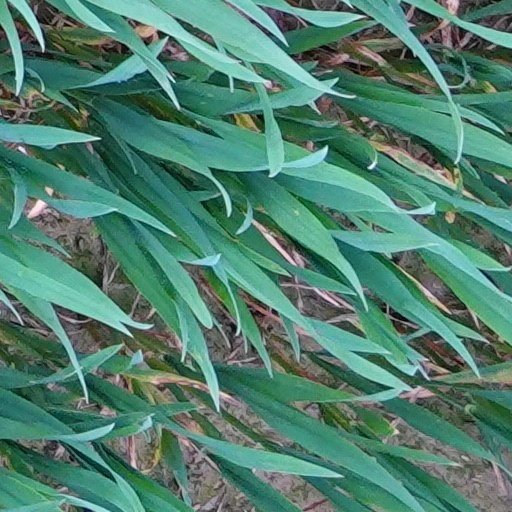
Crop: wheat